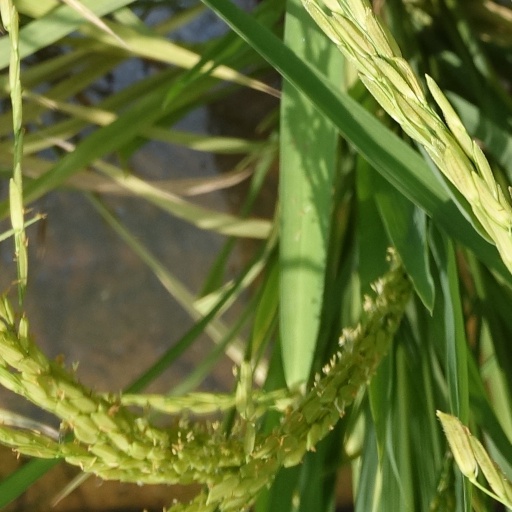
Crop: rice